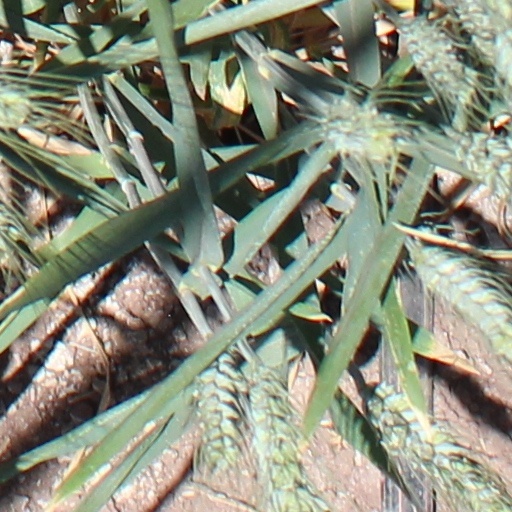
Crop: wheat